Penguin Books

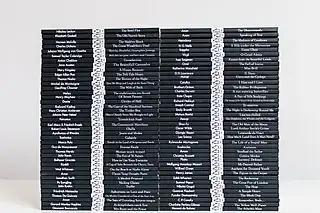
The 80 Little Black Classics published in 2015, marking the 80th anniversary of Penguin Books

The Second World War saw Penguin emerge as a national institution. Though it had no formal role in the war effort, it was integral to it thanks to the publication of such bestselling manuals as "Keeping Poultry and Rabbits on Scraps" and "Aircraft Recognition," and supplying books for the services and British POWs. In the war's six years, it printed some 600 titles and started 19 new series. At a time of enormous increase in the demand for books, Penguin enjoyed a privileged place among its peers.